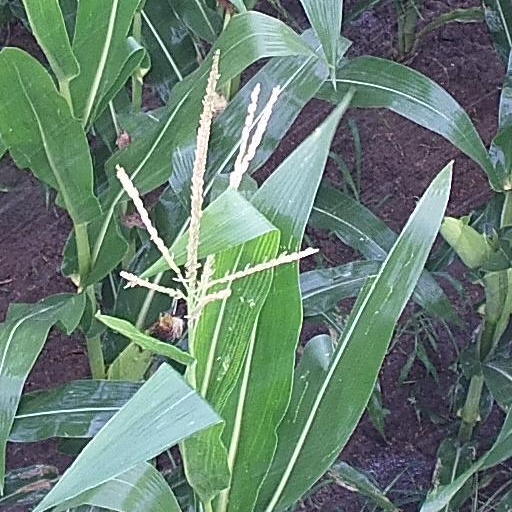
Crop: maize; corn